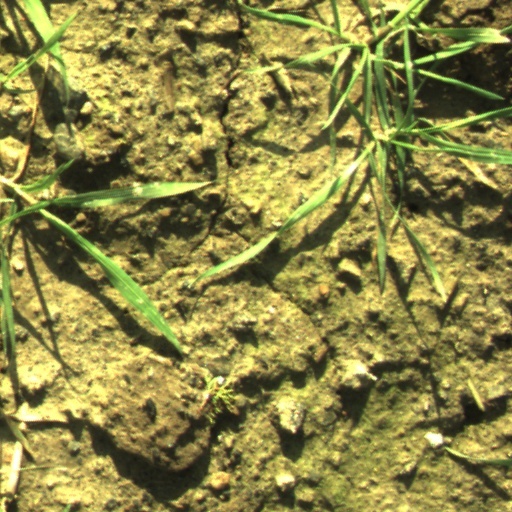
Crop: wheat